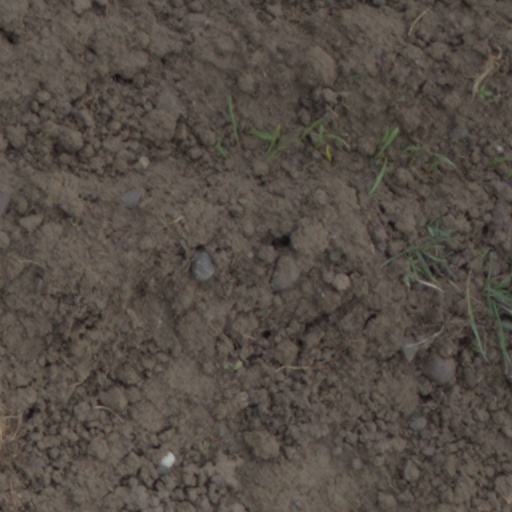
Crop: wheat